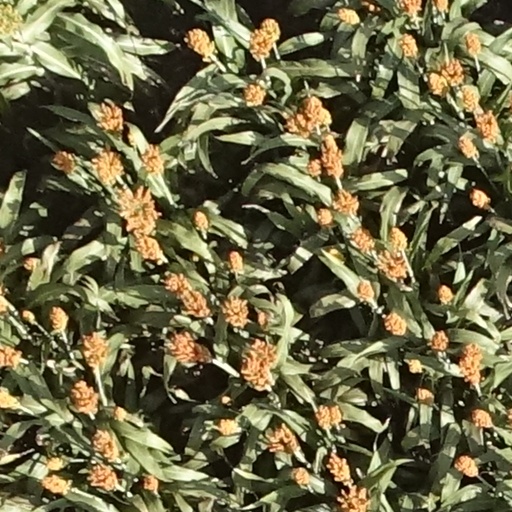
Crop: sorghum